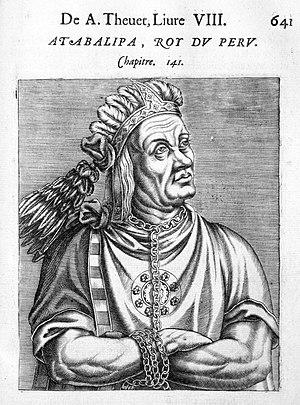
Atahualpa, in André Thévet.- Pourtraits et Vies des Hommes Illustres, Troisième tome, Paris, 1584
Atahualpa, né vers 1500 et mort le 26 juillet 1533, est le dernier empereur de l'Empire inca indépendant.